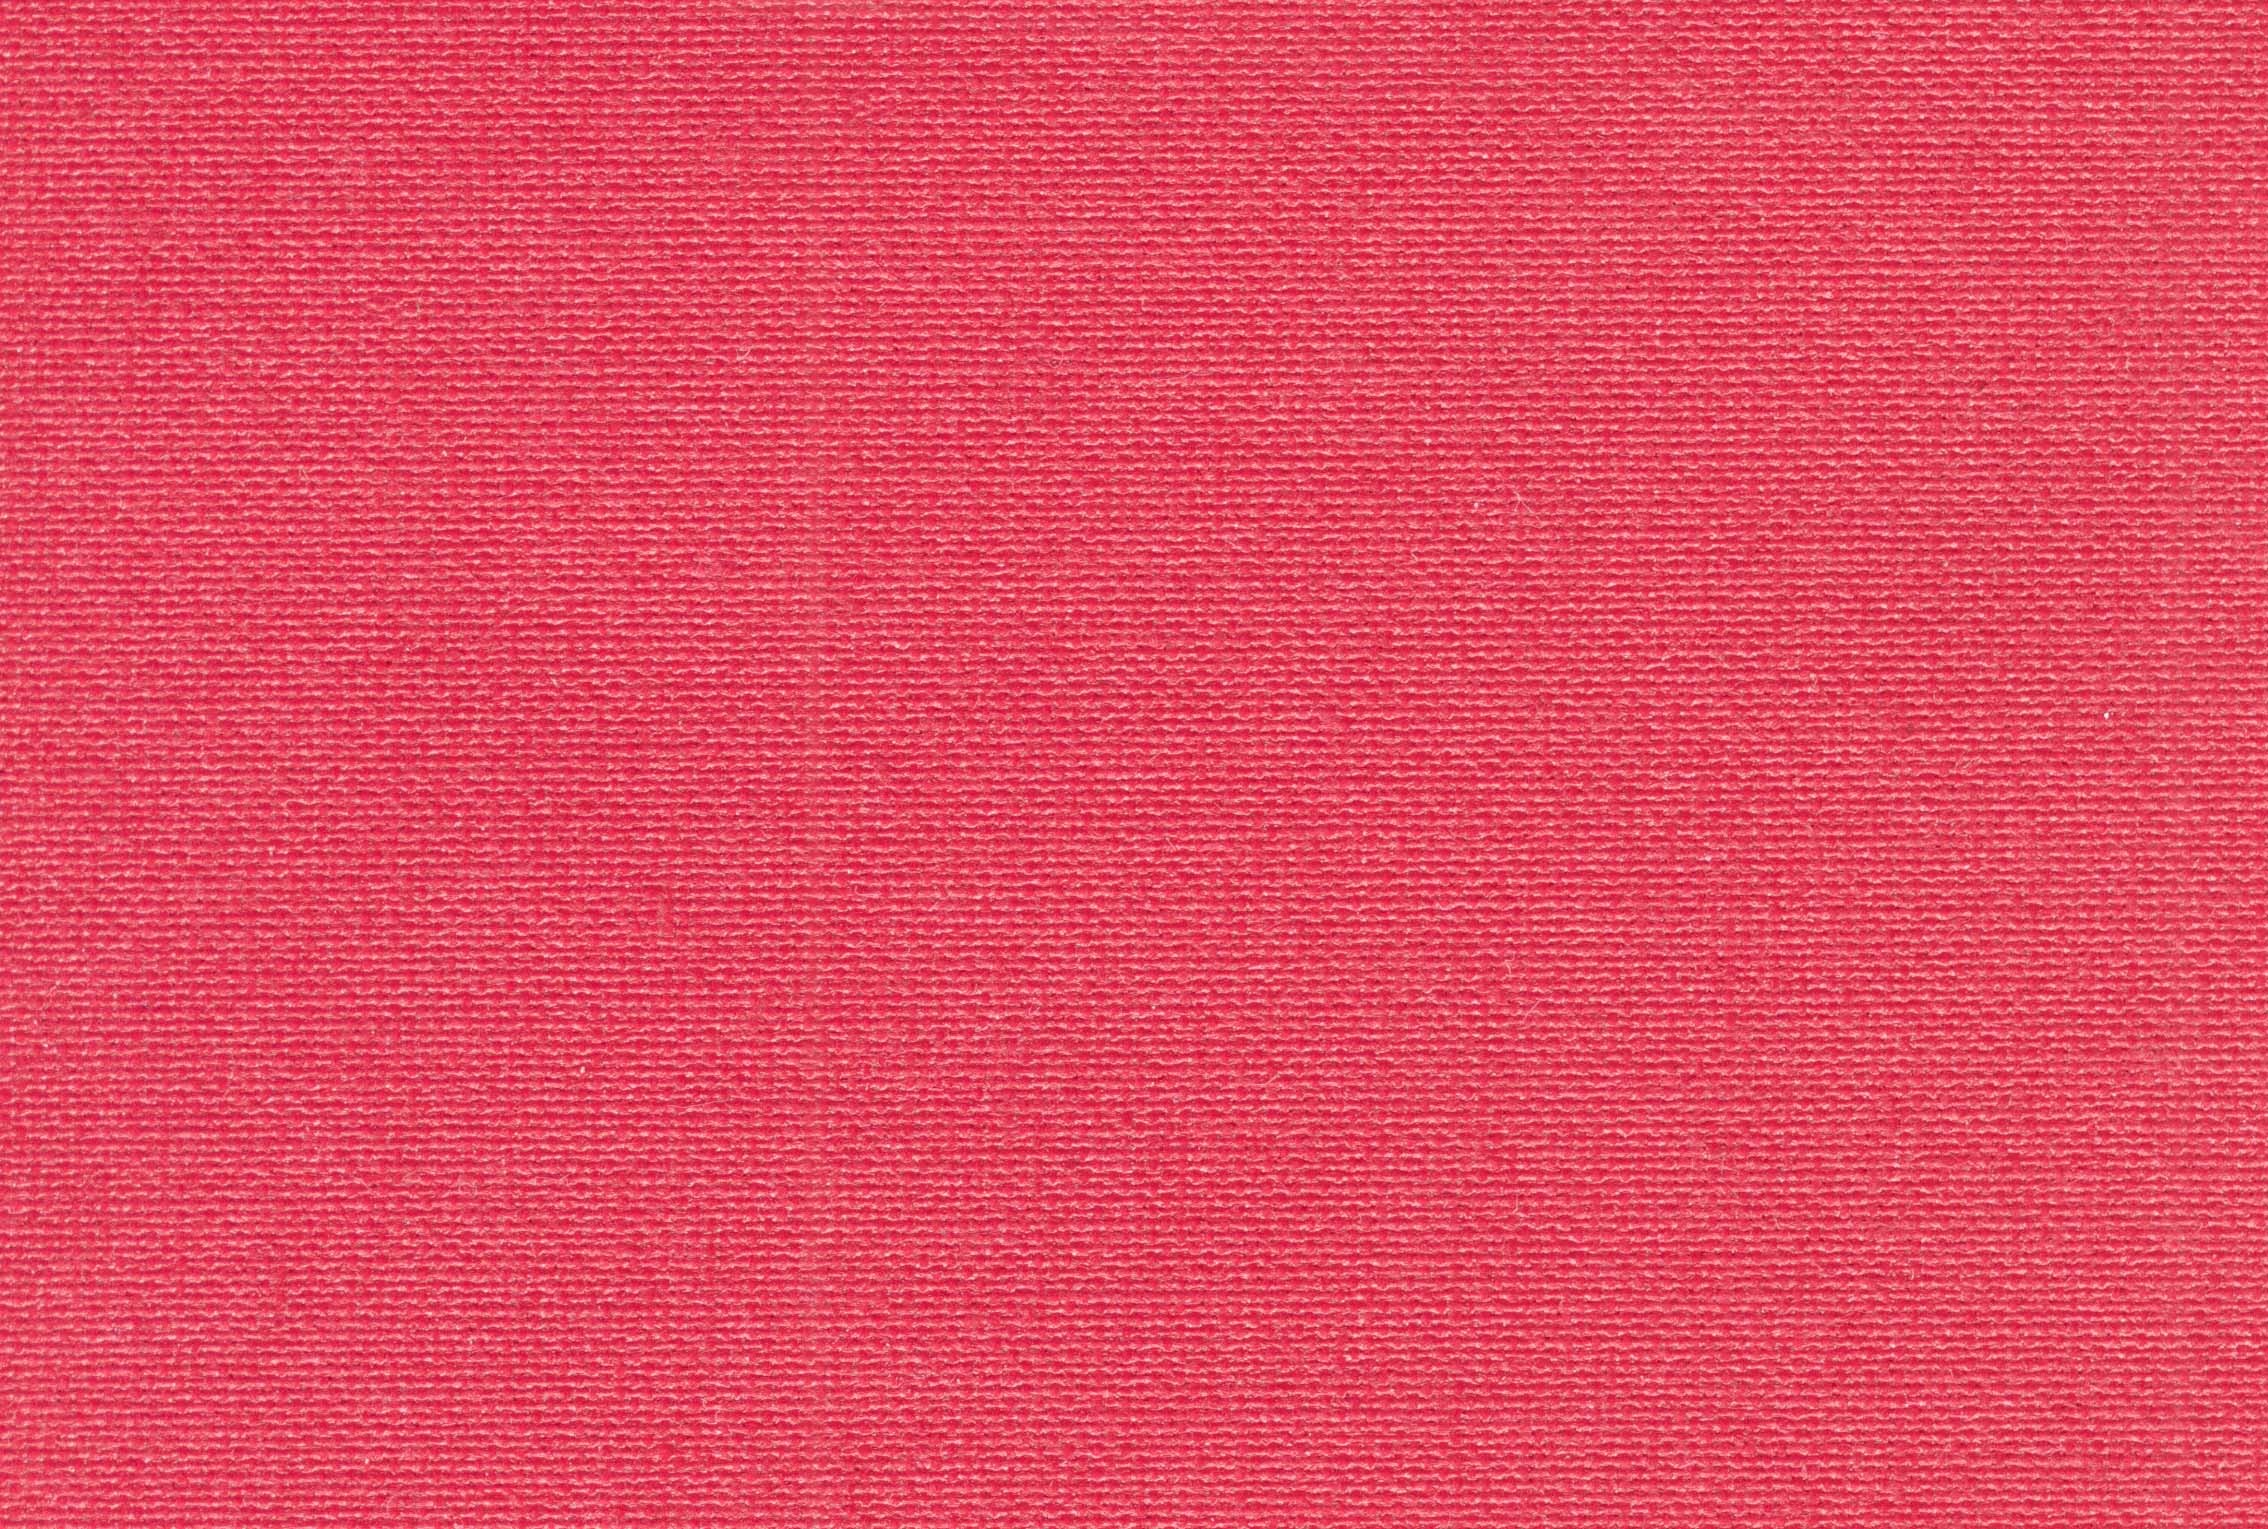
leather, texture, pattern, line, red, pink, material, tablecloth, fabric, textile, background, magenta, tissue, flooring, art leather